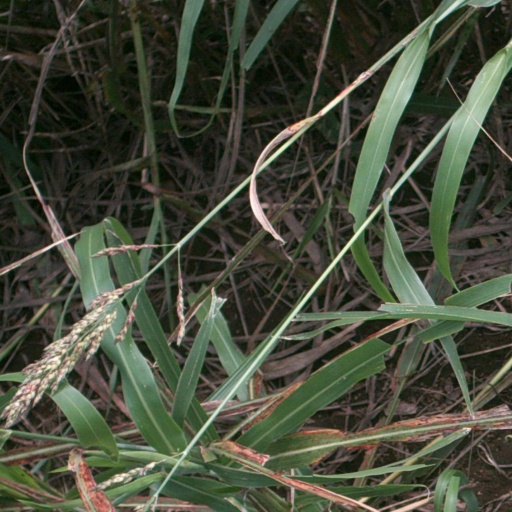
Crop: sorghum